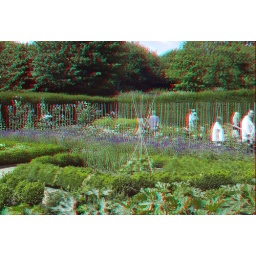
Ightham Mote in anaglyph 3D stereo red cyan glasses to view